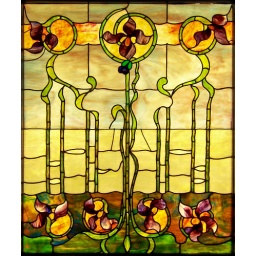
Stained glass window from the Smith Museum of Stained Glass at Navy Pier in Chicago, Illinois.